Raymond Burghardt

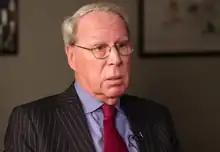
Raymond F. Burghardt in an interview by Voice of America, 2016.

Raymond Burghardt (born 1945) is an American diplomat who served as the United States Ambassador to Vietnam from 2002 to 2004, Director (1999-2001) as well as Chairman of American Institute in Taiwan from 2006 to 2016.